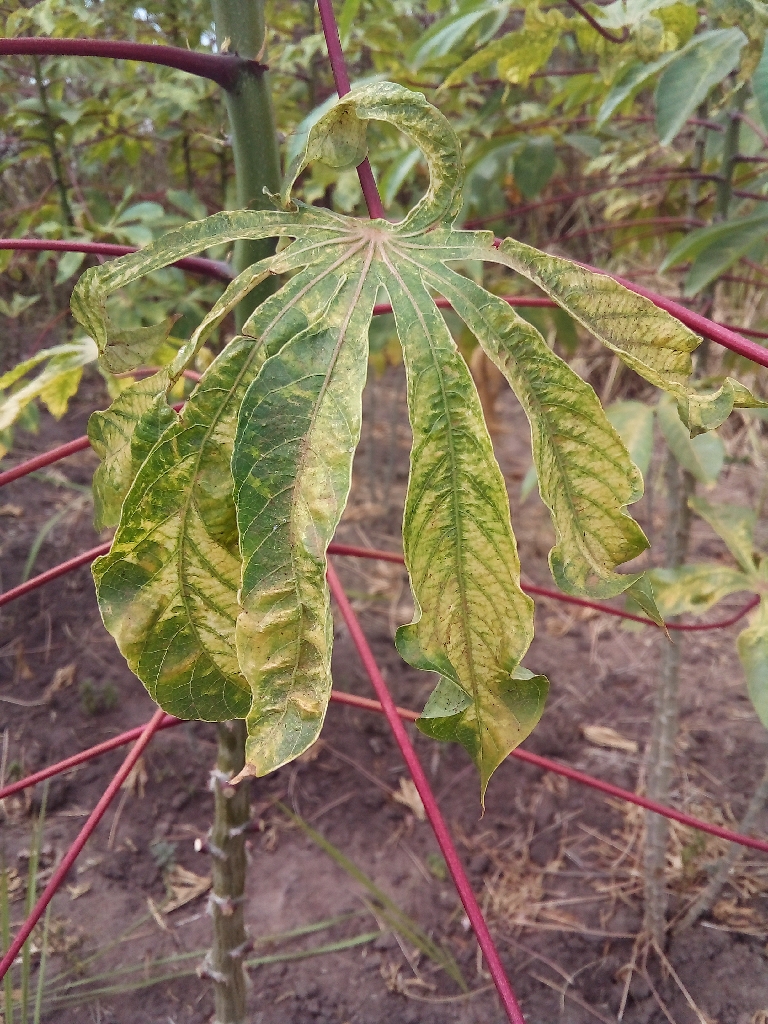
Label: cassava mosaic disease (cmd)